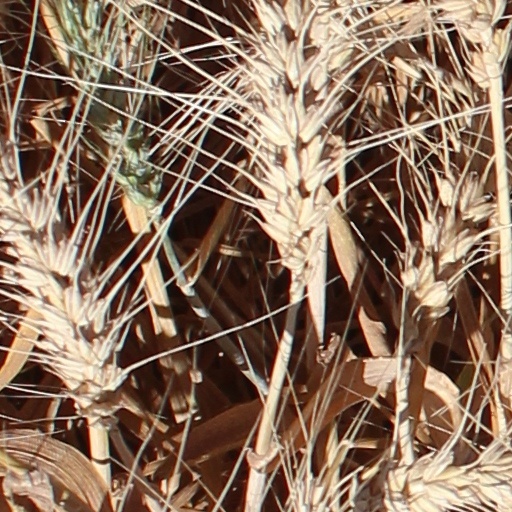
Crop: wheat